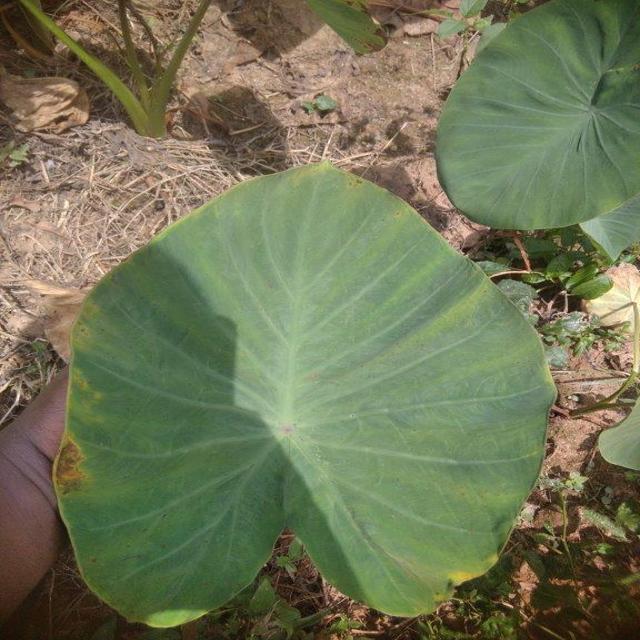
Label: Early_Blight